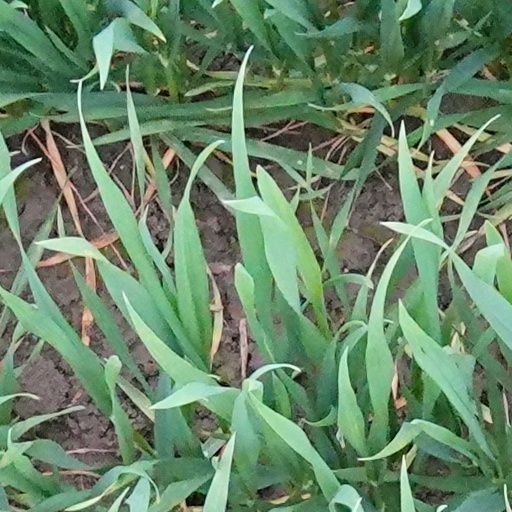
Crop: wheat